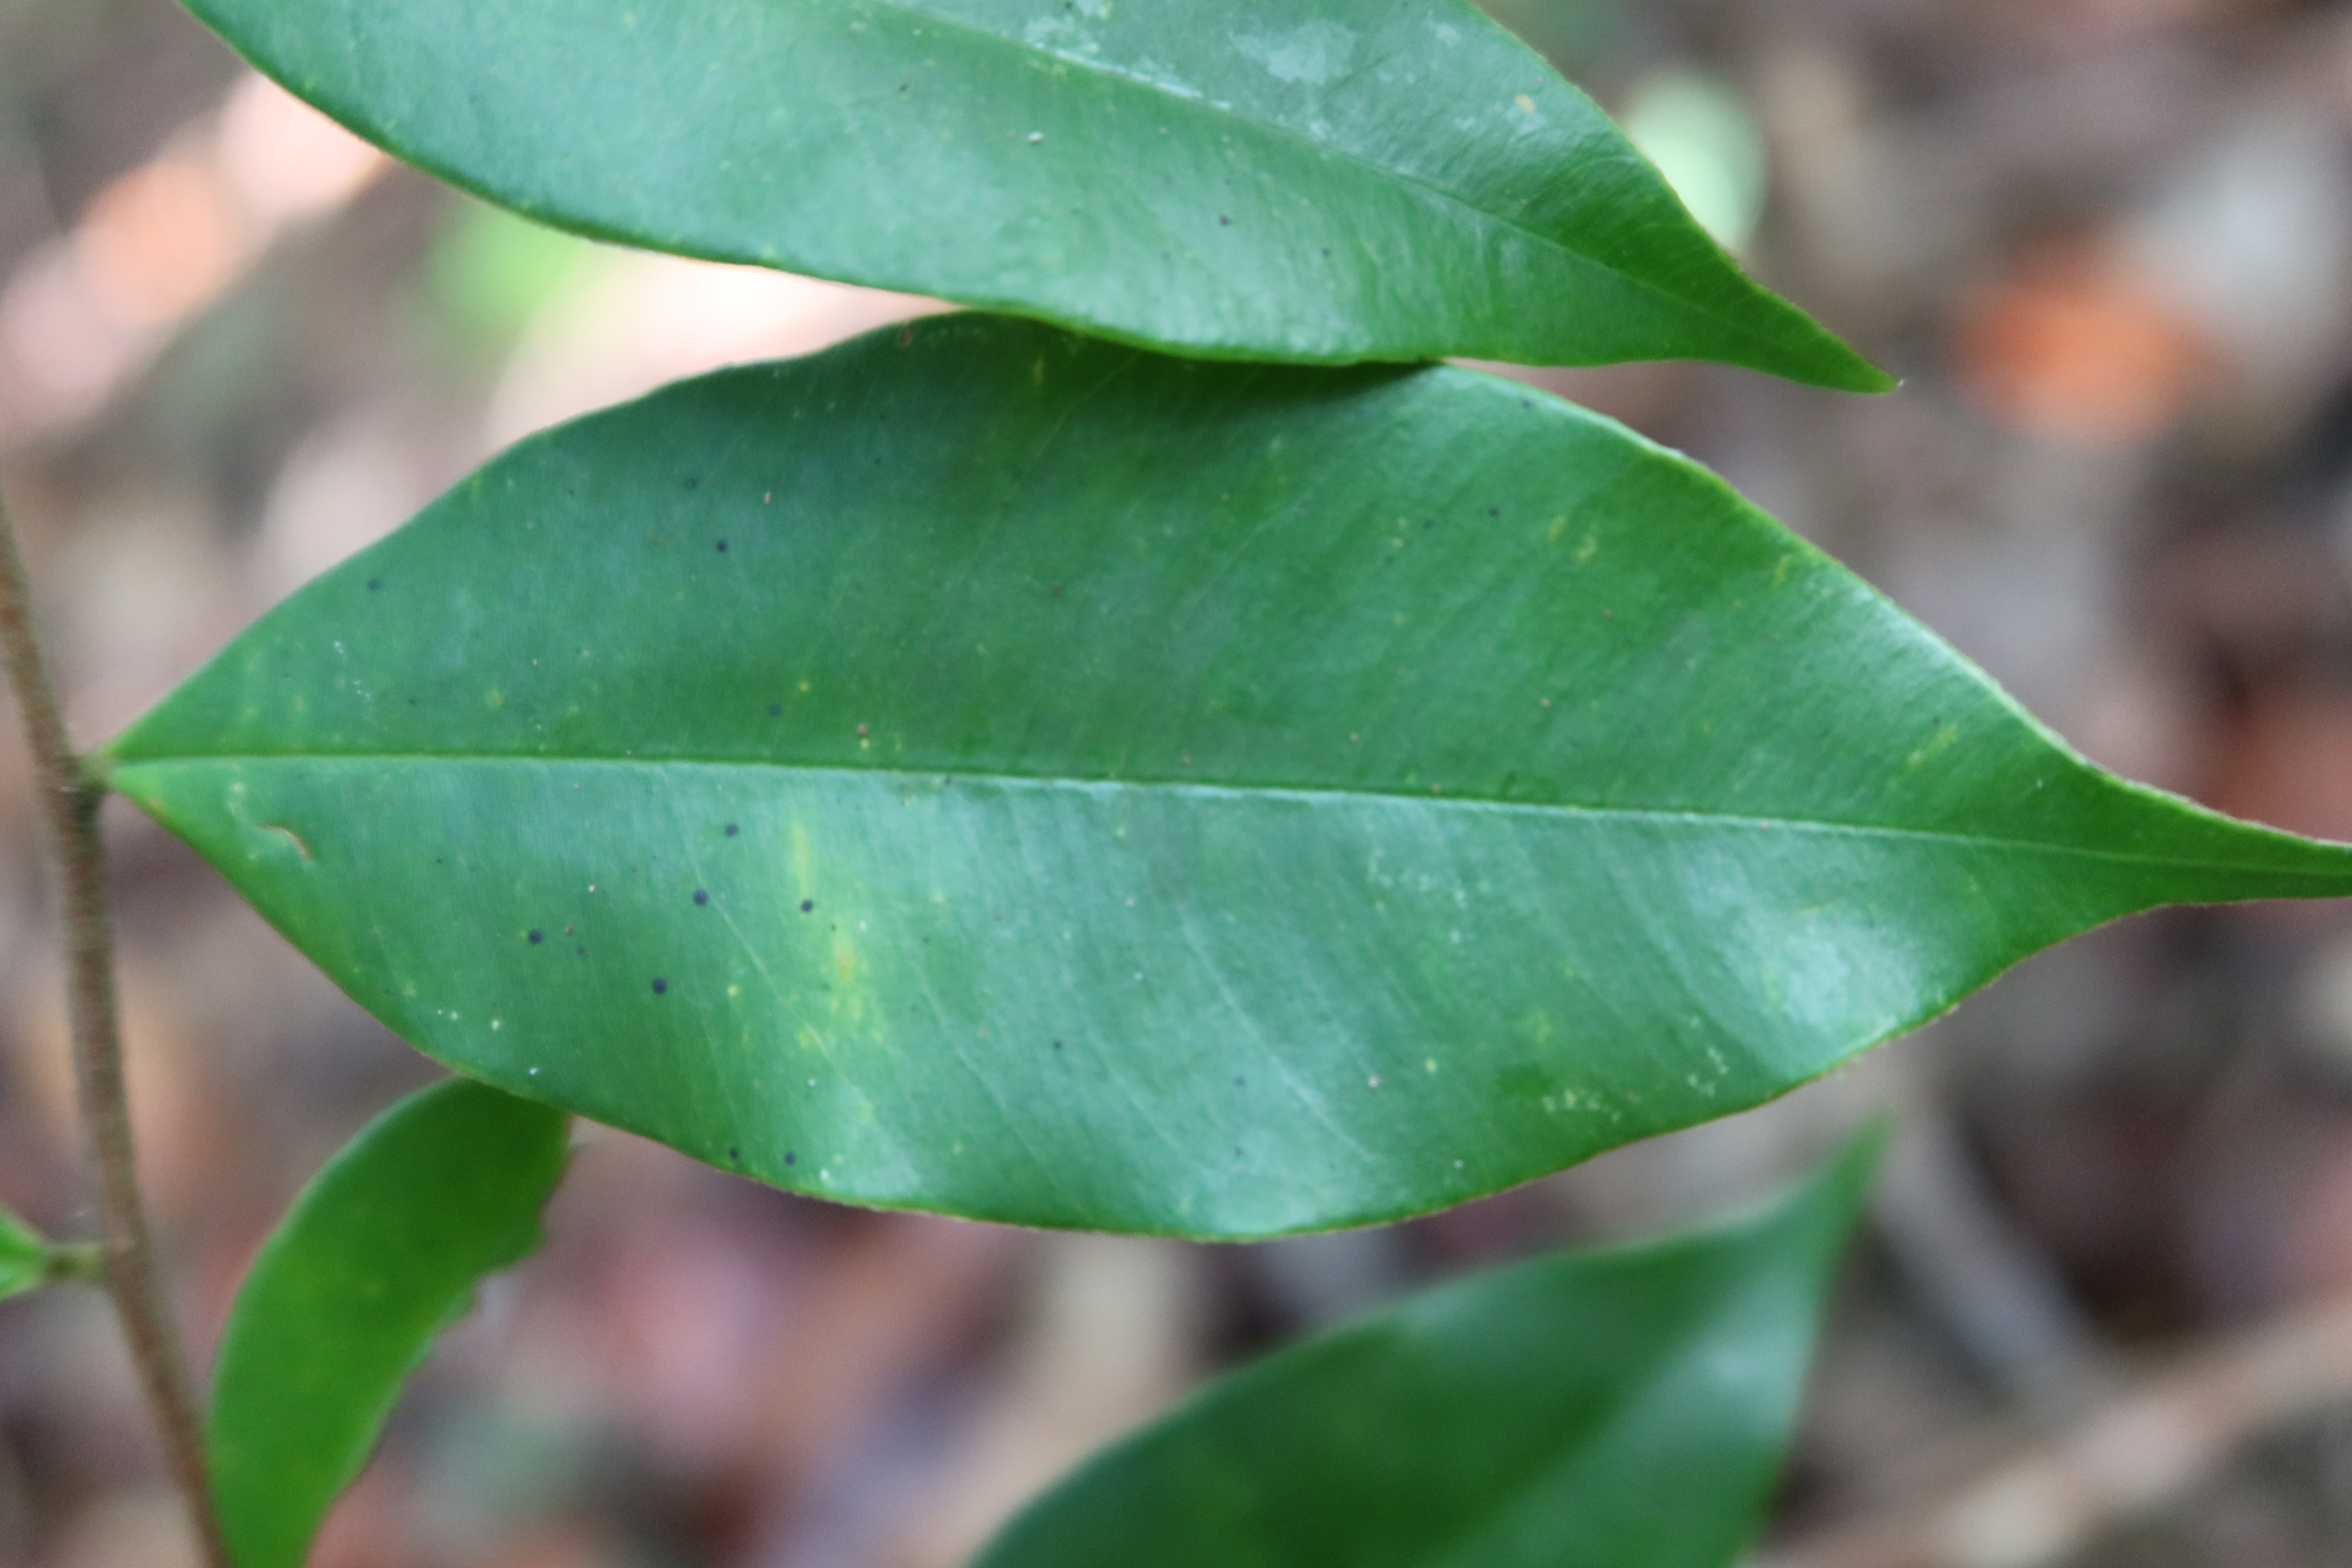
Label: Black spots